Włodzimierz Dzieduszycki

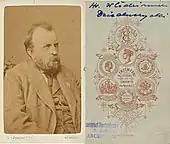
Carte de visite

In 1881 Wlodzimierz became a member of the Polish Academy of Arts and Sciences. Dzieduszycki collected specimens of fauna and flora from his childhood and held them in his palace in Poturzyce, 80 km north of Lviv. His collection grew with additions of fossils and minerals from Professor Ludwik Zejszner and plants from Jan Łobarzewski. He moved a part of this collection to Lvov to a building in Fredro Street in 1854 and then to Kurkowa Street (now Lysenka Street) in 1857. As the collections grew he bought a building in 1868 on Teatralna Street where the museum still stands. It was open to the public in 1870. The museum is now called the State Museum of Natural History of the National Academy of Sciences of Ukraine. The Museum includes a rich natural collection, mainly ornithology, ethnography and numismatic objects and a large collection of books. The entomological collections were organized by Józef Dziędzielewicz.